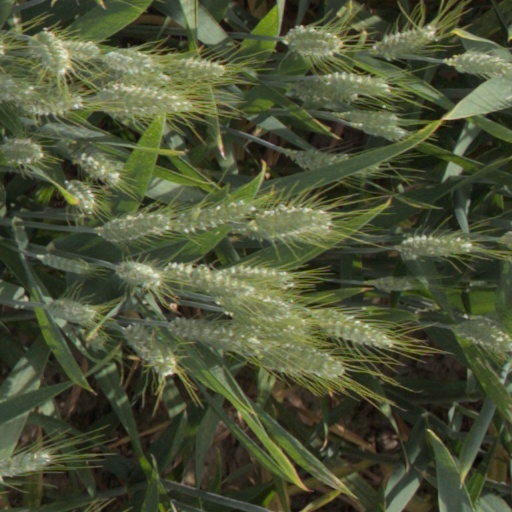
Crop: wheat